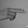
ASL letter: H